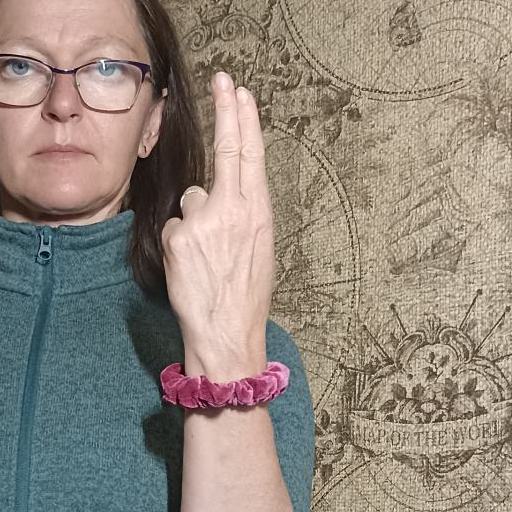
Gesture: two_up_inverted